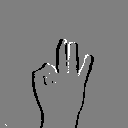
ASL letter: f